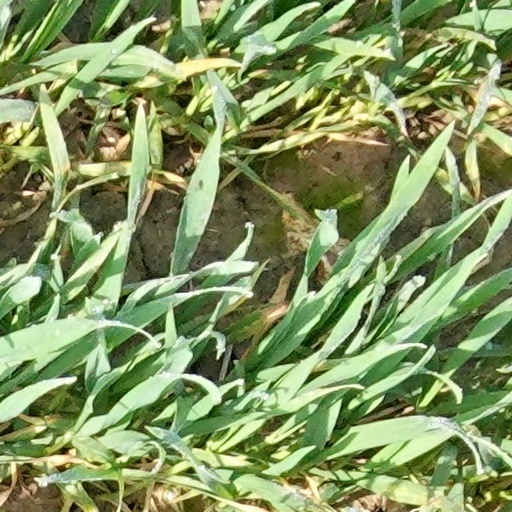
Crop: wheat